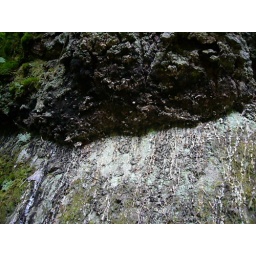
tree growing over top of this rock w/ sap dripping down it